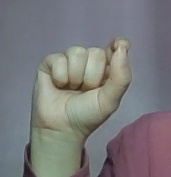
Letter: fa